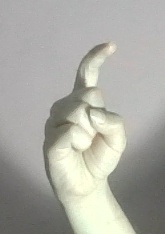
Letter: ra